Ivan Dancha

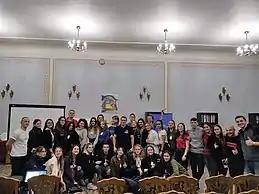
Photos from the lecture at HEALTH day, students of the Ukrainian Leadership Academy and lecturer Ivan Dancha

Ivan Dancha is a Ukrainian boxer and coach. He won a gold medal at the 2015 Ukrainian national championships.